Battle of Navarino

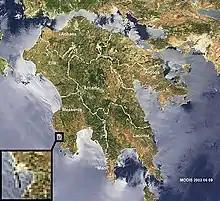
Satellite picture of the Peloponnese. Navarino Bay is visible in the inset in the lower left.

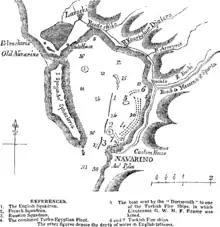
Map of Navarino Bay. The diagram of the order of battle contains inaccuracies

Vice-Admiral Codrington's instructions were to impose and enforce an armistice on both sides and to interdict the flow of reinforcements and supplies from Asia Minor and Egypt to Ottoman forces in Greece. He was to use force only as a last resort.